Revolt of the Comuneros

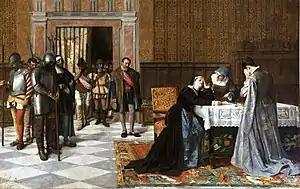
María Pacheco receives notice of the death of her husband at Villalar. The painting is a 19th-century work by Vicente Borrás.

After abandoning the siege of Burgos due to the failure of its revolt, Padilla decided to return to Valladolid, while Acuña opted to resume his skirmishing and harassment of noble properties around Tierra de Campos. With this series of actions, Acuña intended to destroy or occupy the homes of the prominent nobles. The rebels now set themselves completely against the manorial system. This would be one of the strongest features of the second phase of the rebellion.